History of schools of economic thought on arts and culture

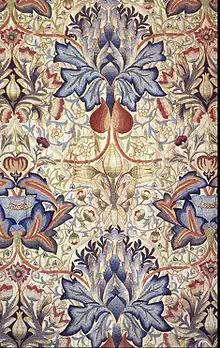
As part of the "Arts & Crafts movement", William Morris advocated the omnipresence of artistic creation in everyday life through arts and crafts.

With political economy abandoning reflection on the role of culture in the economy and society, the subject was taken up by a group of humanist thinkers, poets, essayists, and artists themselves, united in a collective condemnation of what Thomas Love Peacock calls "the grocer's mind". In his view, the grocer's mind manifests itself in a love of order and material activity, and its corollary is a rejection of the arts. Beyond this rejection, their aim was to define the place of the arts and culture in an economy undergoing industrialization.